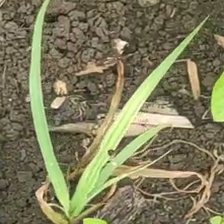
Weed species: Lavhala_(Cyperus_Rotundus)